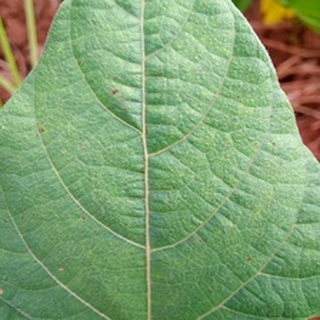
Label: healthy_bean